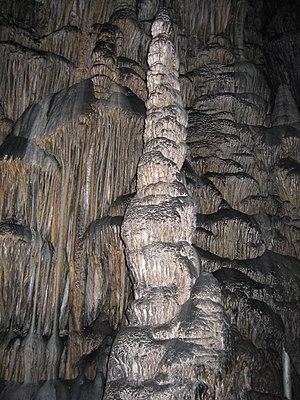
La grotte de Psychro, ou grotte du Dikté, est une grotte de Crète, en Grèce. Située dans le nome de Lasithi, à 1 025 mètres d'altitude, elle est considérée comme le lieu de naissance de Zeus. Selon Hésiode, Rhéa mit au monde Zeus dans une caverne du mont Égée, près de Lyttos. Lors de fouilles à la fin du XIXᵉ siècle, le site fut identifié comme celui décrit par Hésiode.
L'expression religion minoenne désigne les cultes pratiqués en Crète par la civilisation minoenne. Ces cultes sont tournés vers la nature, la végétation et leurs rythmes. Cela se remarque particulièrement au travers de dieux et de déesses qui meurent et renaissent chaque année, et par l'utilisation de symboles tels que le taureau, le serpent, les colombes. Bien qu'elle disparaisse avec l'arrivée des Achéens puis des Doriens en Grèce puis en Crète, la religion minoenne a néanmoins laissé sa trace dans les mythes et le panthéon de la Grèce classique.